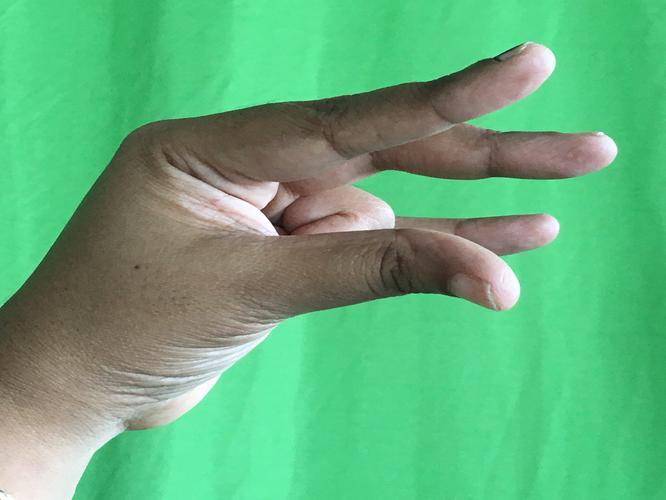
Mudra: Kangulam
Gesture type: single_hand